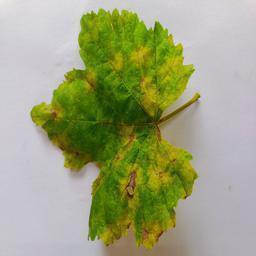
Label: Downy Mildew